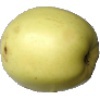
Label: Apple Golden 2